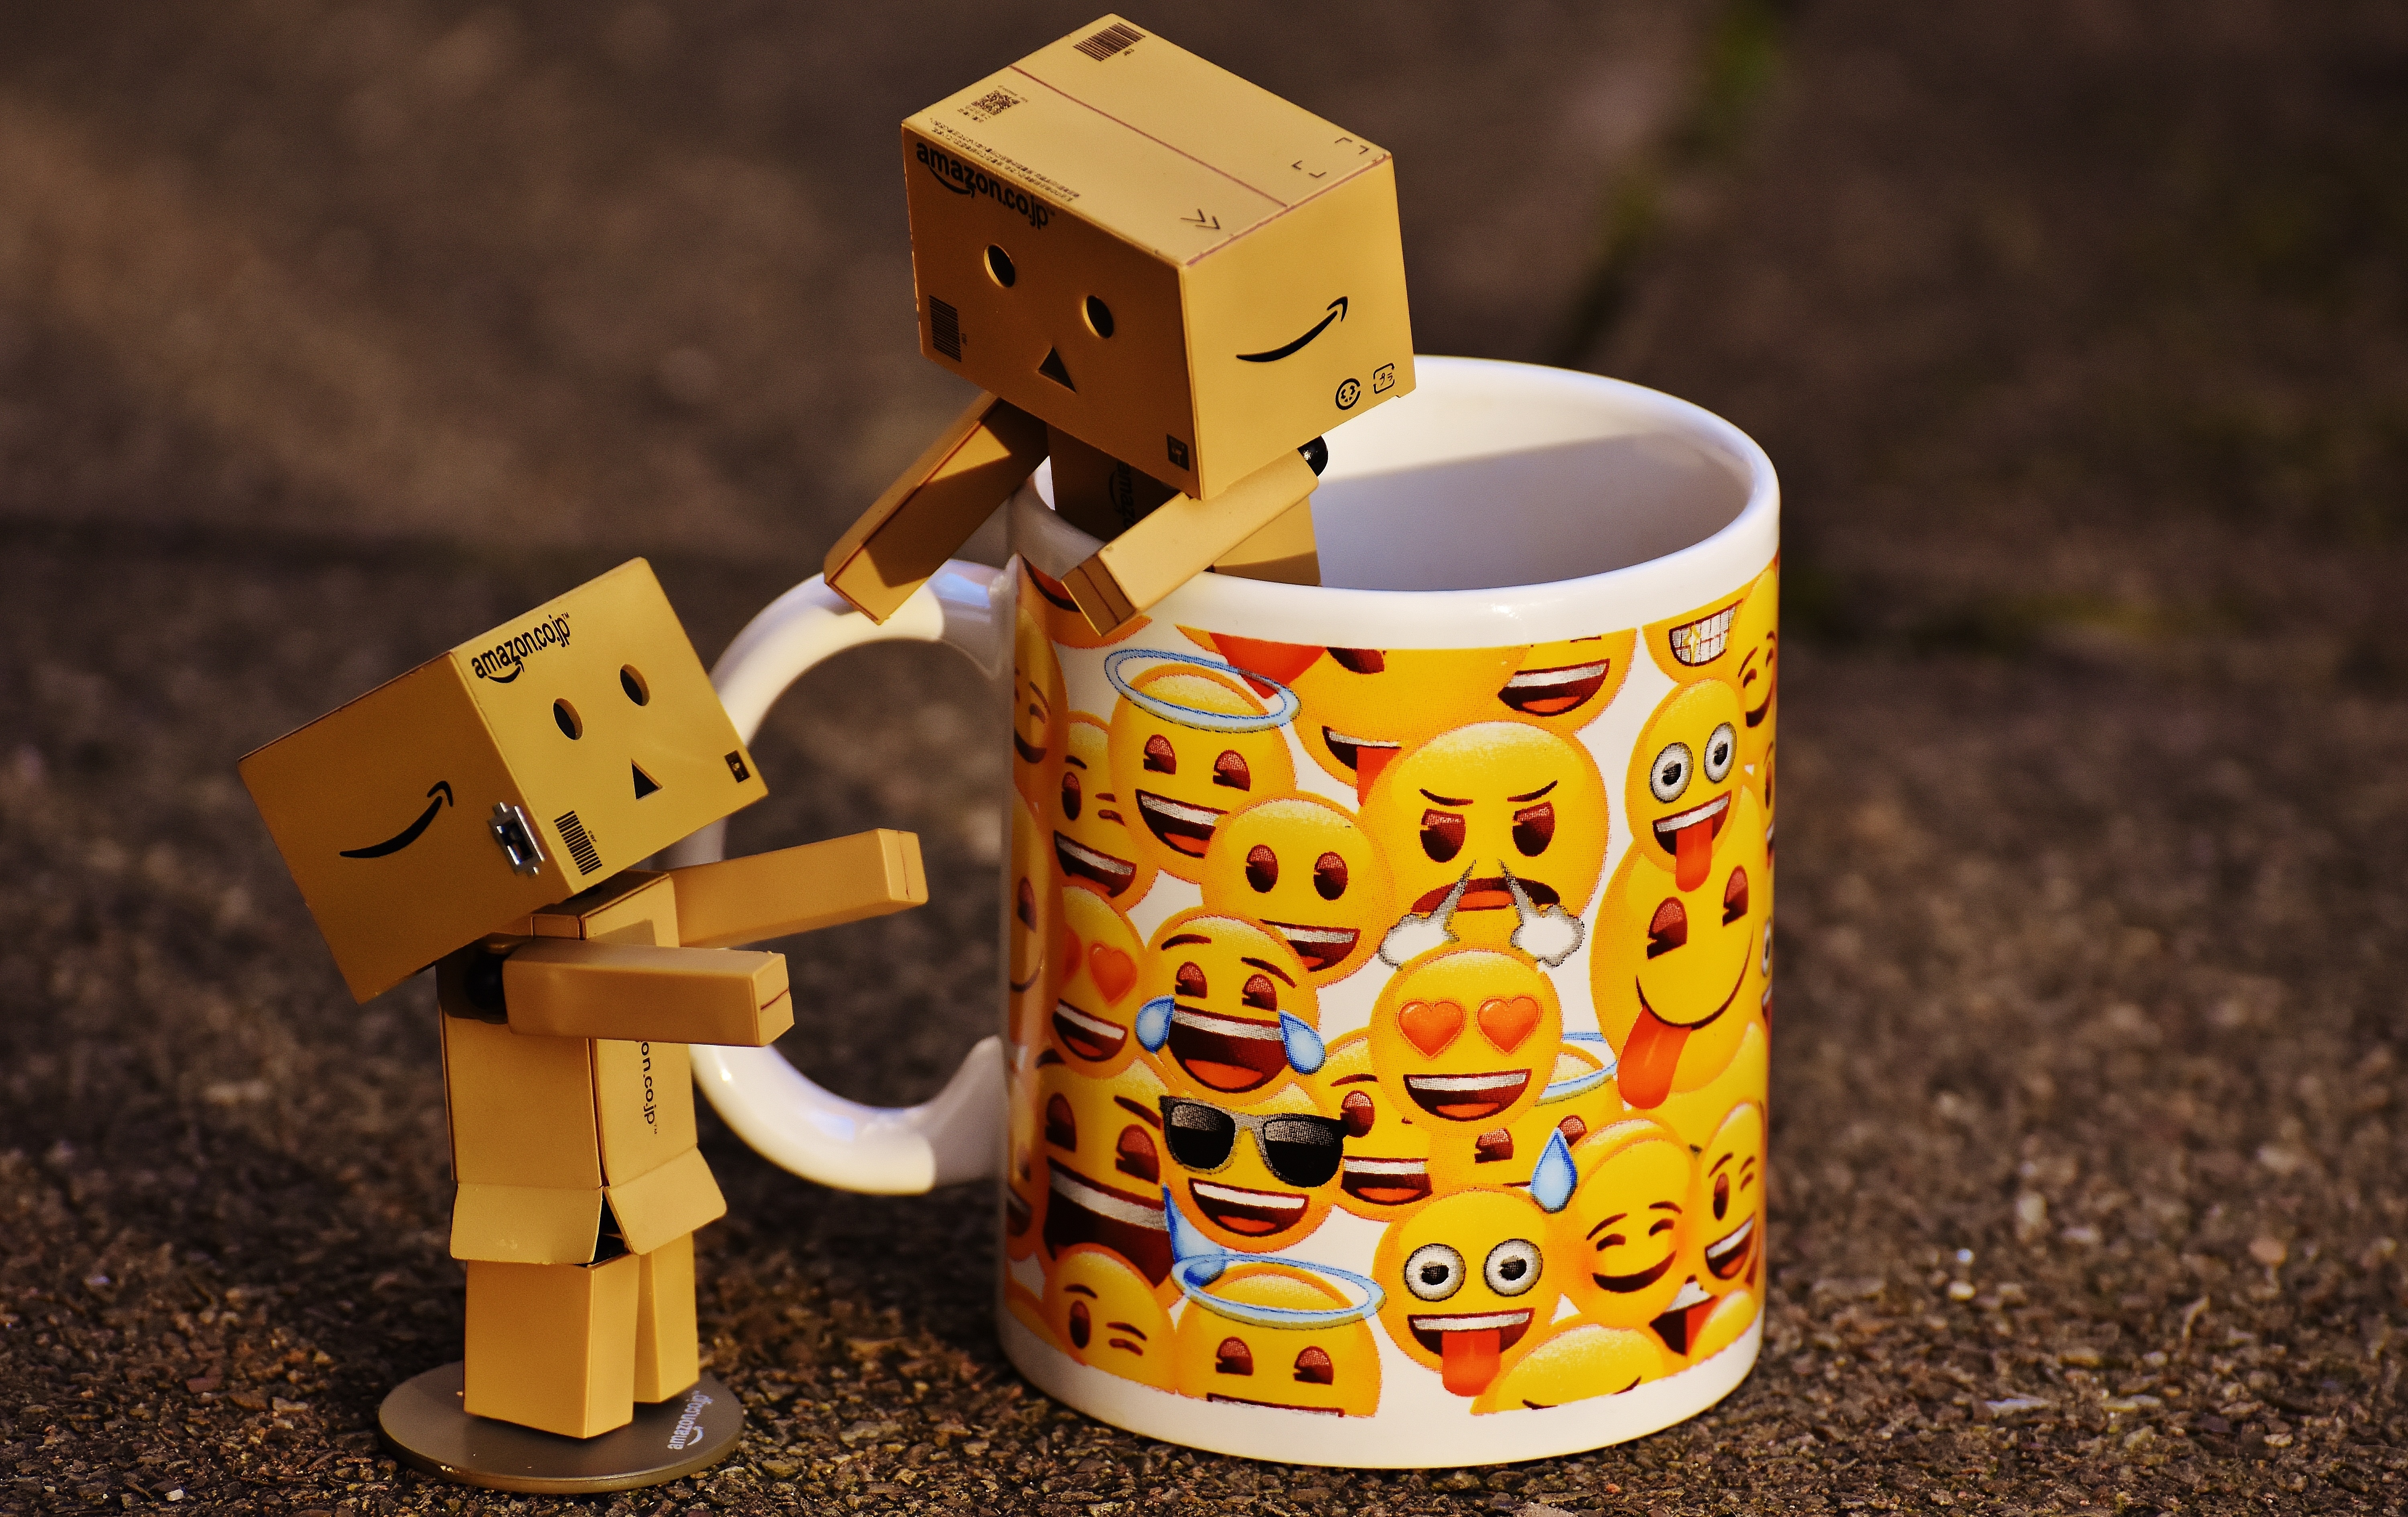
play, number, cute, cup, friendship, yellow, together, toy, coffee cup, gifts, funny, figures, packages, made, danbo, for two, send